Abraham van Diepenbeeck

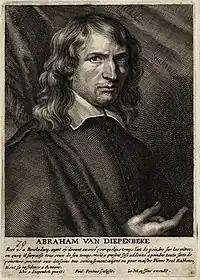
"Portrait of van Diepenbeeck in "Het Gulden Cabinet", after a self-portrait"

Abraham van Diepenbeeck (9 May 1596 (baptised) – between May and September 1675) was a Dutch painter, draftsman, glass painter, print maker and tapestry designer who worked most of his active career in Antwerp. He designed glass windows for various churches and monasteries in Antwerp for which he made many design drawings and oil sketches. He engraved and designed many prints which were published by prominent Antwerp printers such as van Meurs, the Plantin Press and Martinus van den Enden the Elder. He had a close relationship with the workshop of the leading Flemish Baroque painter Peter Paul Rubens and collaborated on various projects under the direction of Rubens. In the 1630s van Diepenbeeck started to create monumental paintings. His work was influenced by Rubens and Anthony van Dyck.